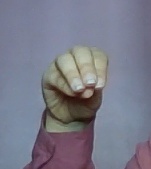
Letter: ha